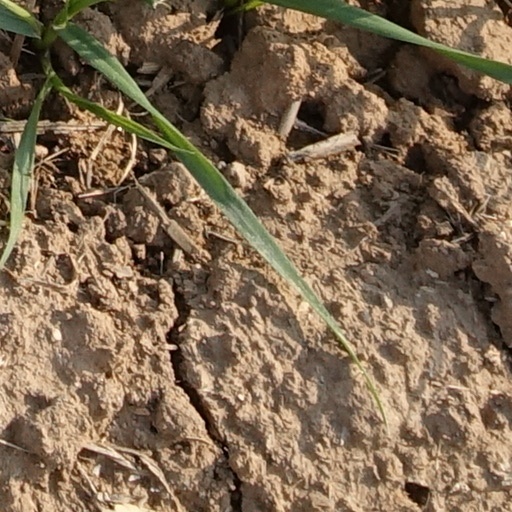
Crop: wheat